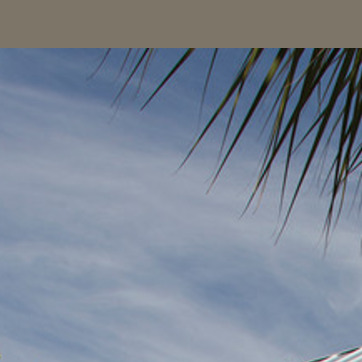
Material: sky